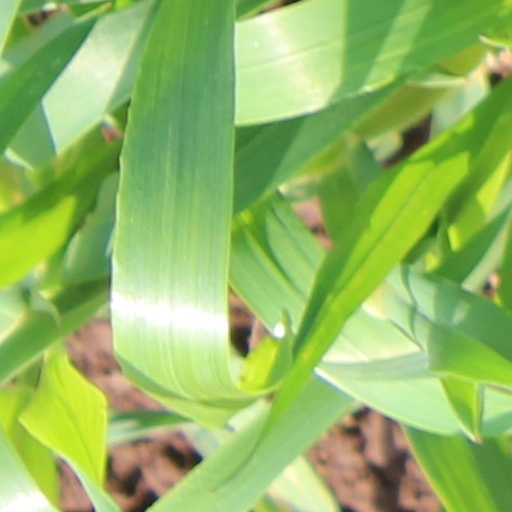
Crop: wheat